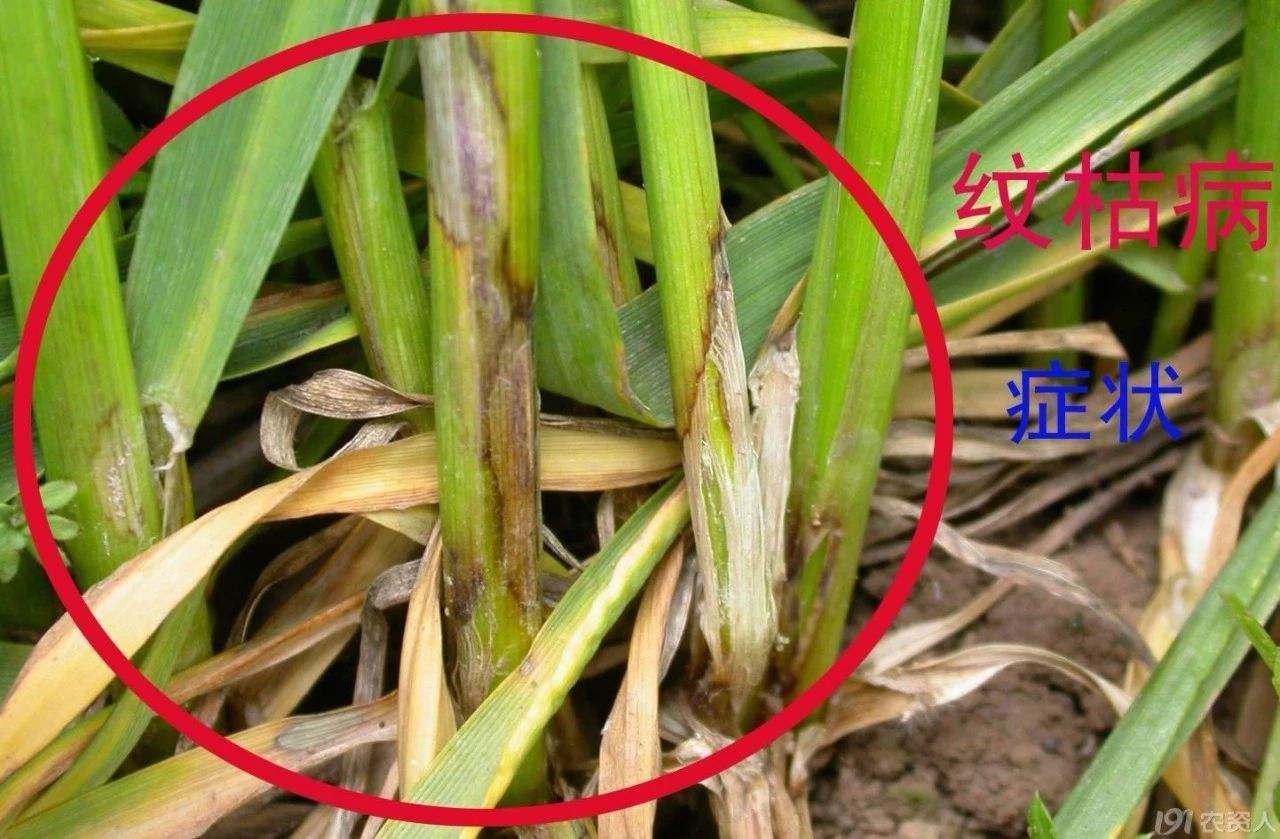
Plant: Ginger
Disease: ginger sheath blight